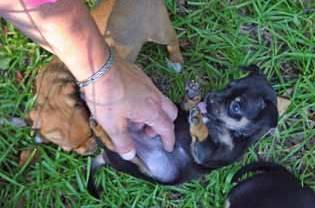
dog